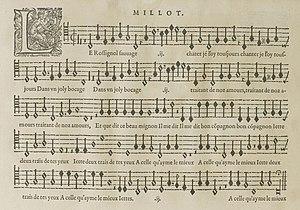
La chanson de Nicolas Millot ""Le Rossignol sauvage"" dans le Méllange de 1572 (Paris, Le Roy &amp
Nicolas Millot est un maître de chapelle et un compositeur français, actif à Paris sous les règnes de Charles IX et Henri III, mort après le 21 septembre 1590.